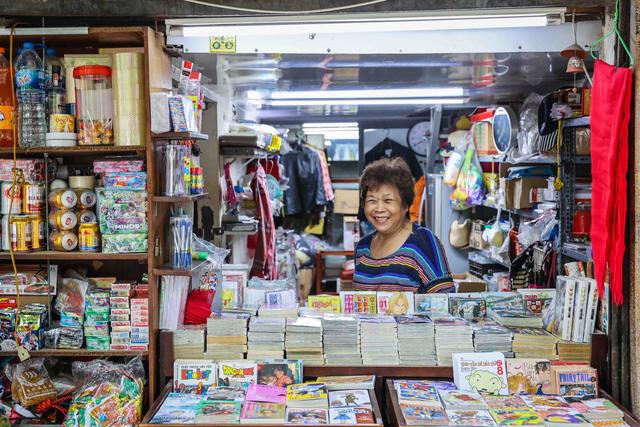
có nhiều cuốn sách xuất hiện ở phía trước của người phụ nữ